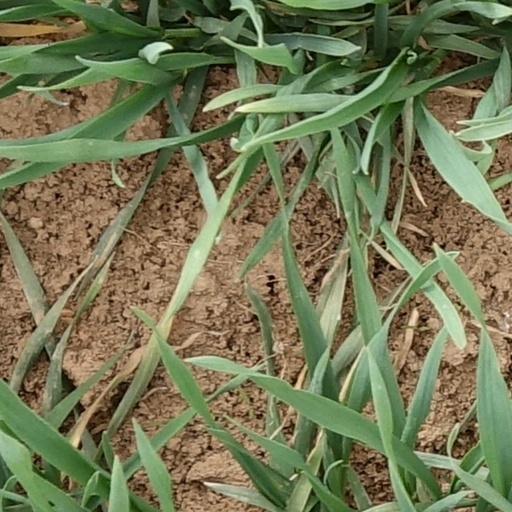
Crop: wheat